Tom Horn

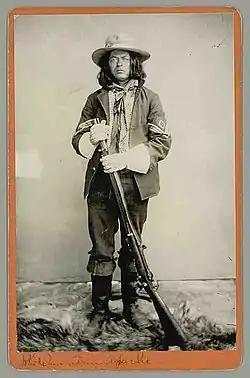
Mickey Free

At 16, Horn headed to the American Southwest, where he was hired by the U.S. Cavalry as a civilian scout, packer, and interpreter under Al Sieber during the Apache Wars. Horn was respected for his work with the army and soon rose through the ranks. In one instance, as the army was crossing Cibecue Creek in Arizona, they were ambushed by Apache warriors positioned on high ground. The officer in charge of their squad, Captain Edmund Hentig, was instantly killed, and the men became pinned down under overwhelming fire. Desperate, Sieber ordered Horn and another scout, Mickey Free, to break away and return fire from a hill. Together with the soldiers, the men managed to repel the attack. Horn and Sieber also participated in the Battle of Big Dry Wash and gained recognition when he and Lt. George H. Morgan slipped through the banks opposite the Apache line and provided covering fire for the cavalry killing a number of Apache warriors.